Harp

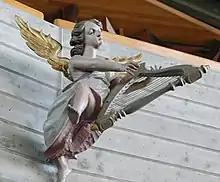
St. Maria (Weingarten/Württemberg)

The cross-strung harp has one row of diatonic strings, and a separate row of chromatic notes, angled in an "X" shape so that the row which can be played by the right hand at the top may be played by the left hand at the bottom, and vice versa. This variant was first attested as the "arpa de dos órdenes" ("two-row harp") in Spain and Portugal, in the 17th century.